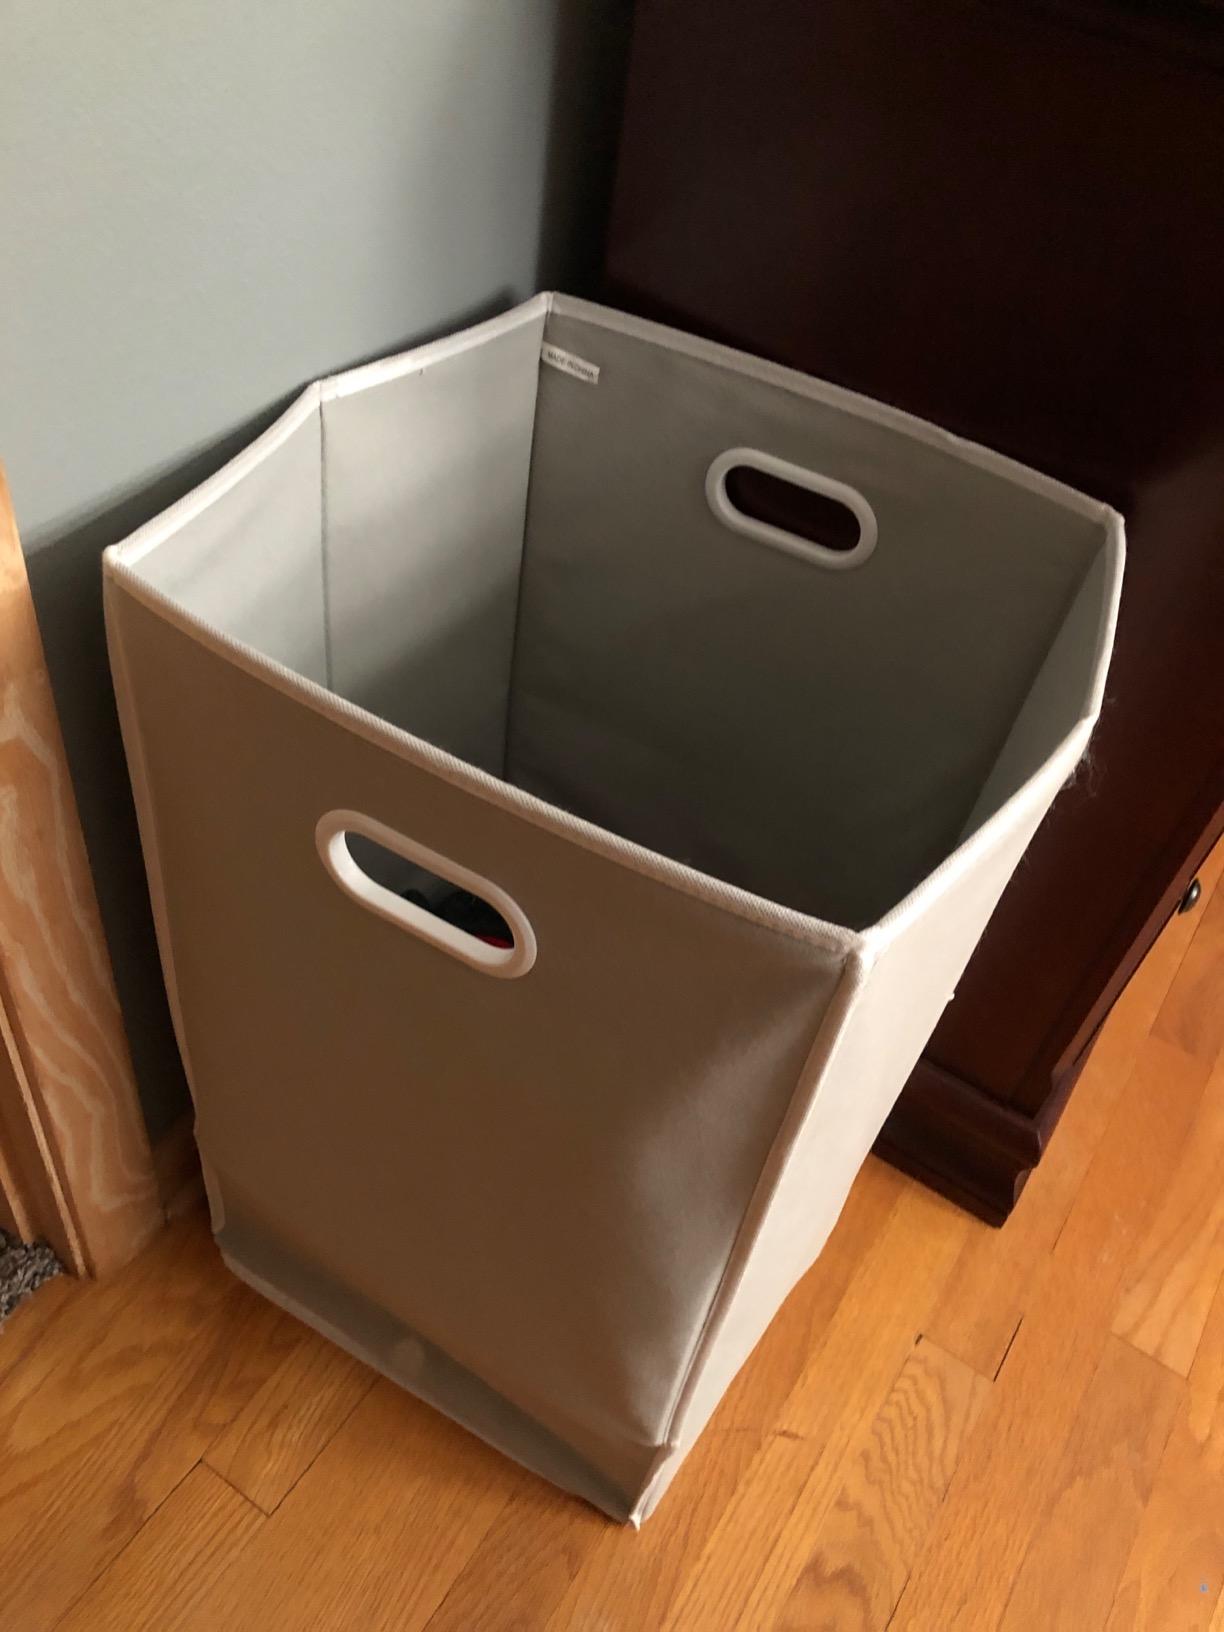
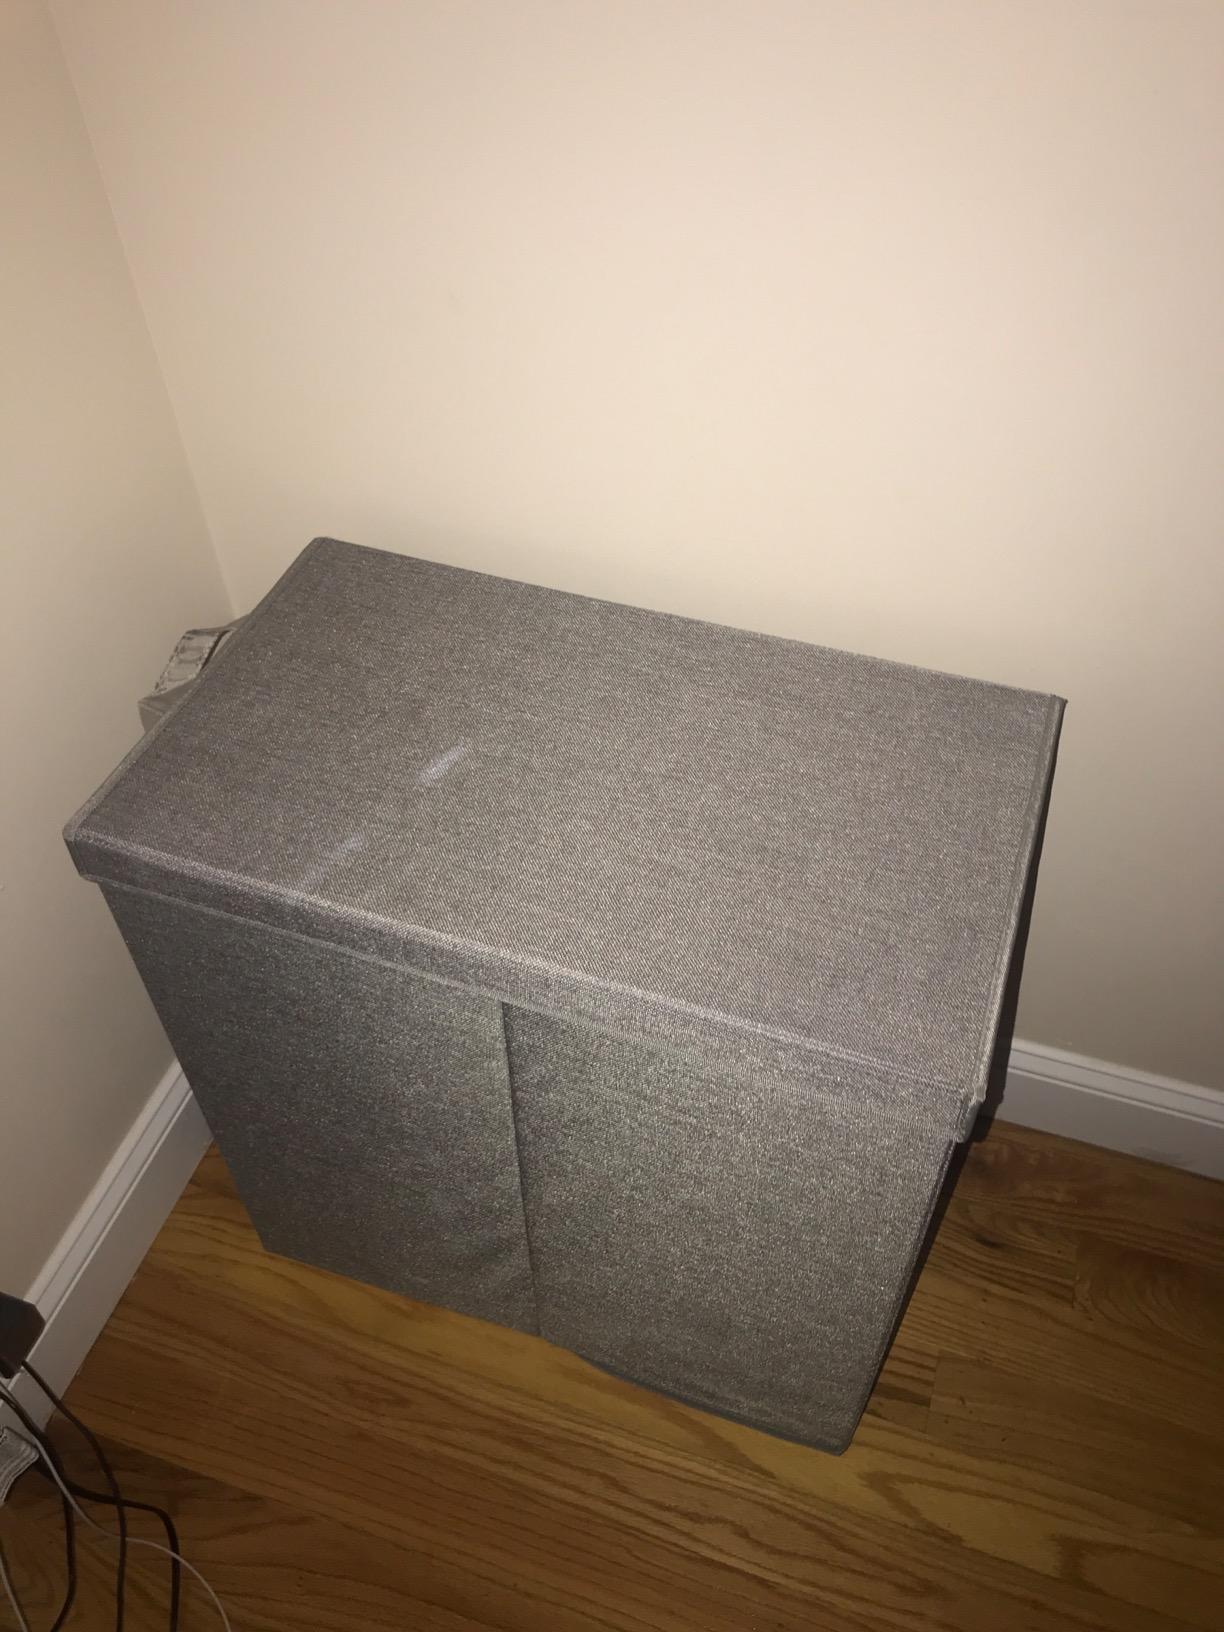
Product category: items_hamper
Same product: no